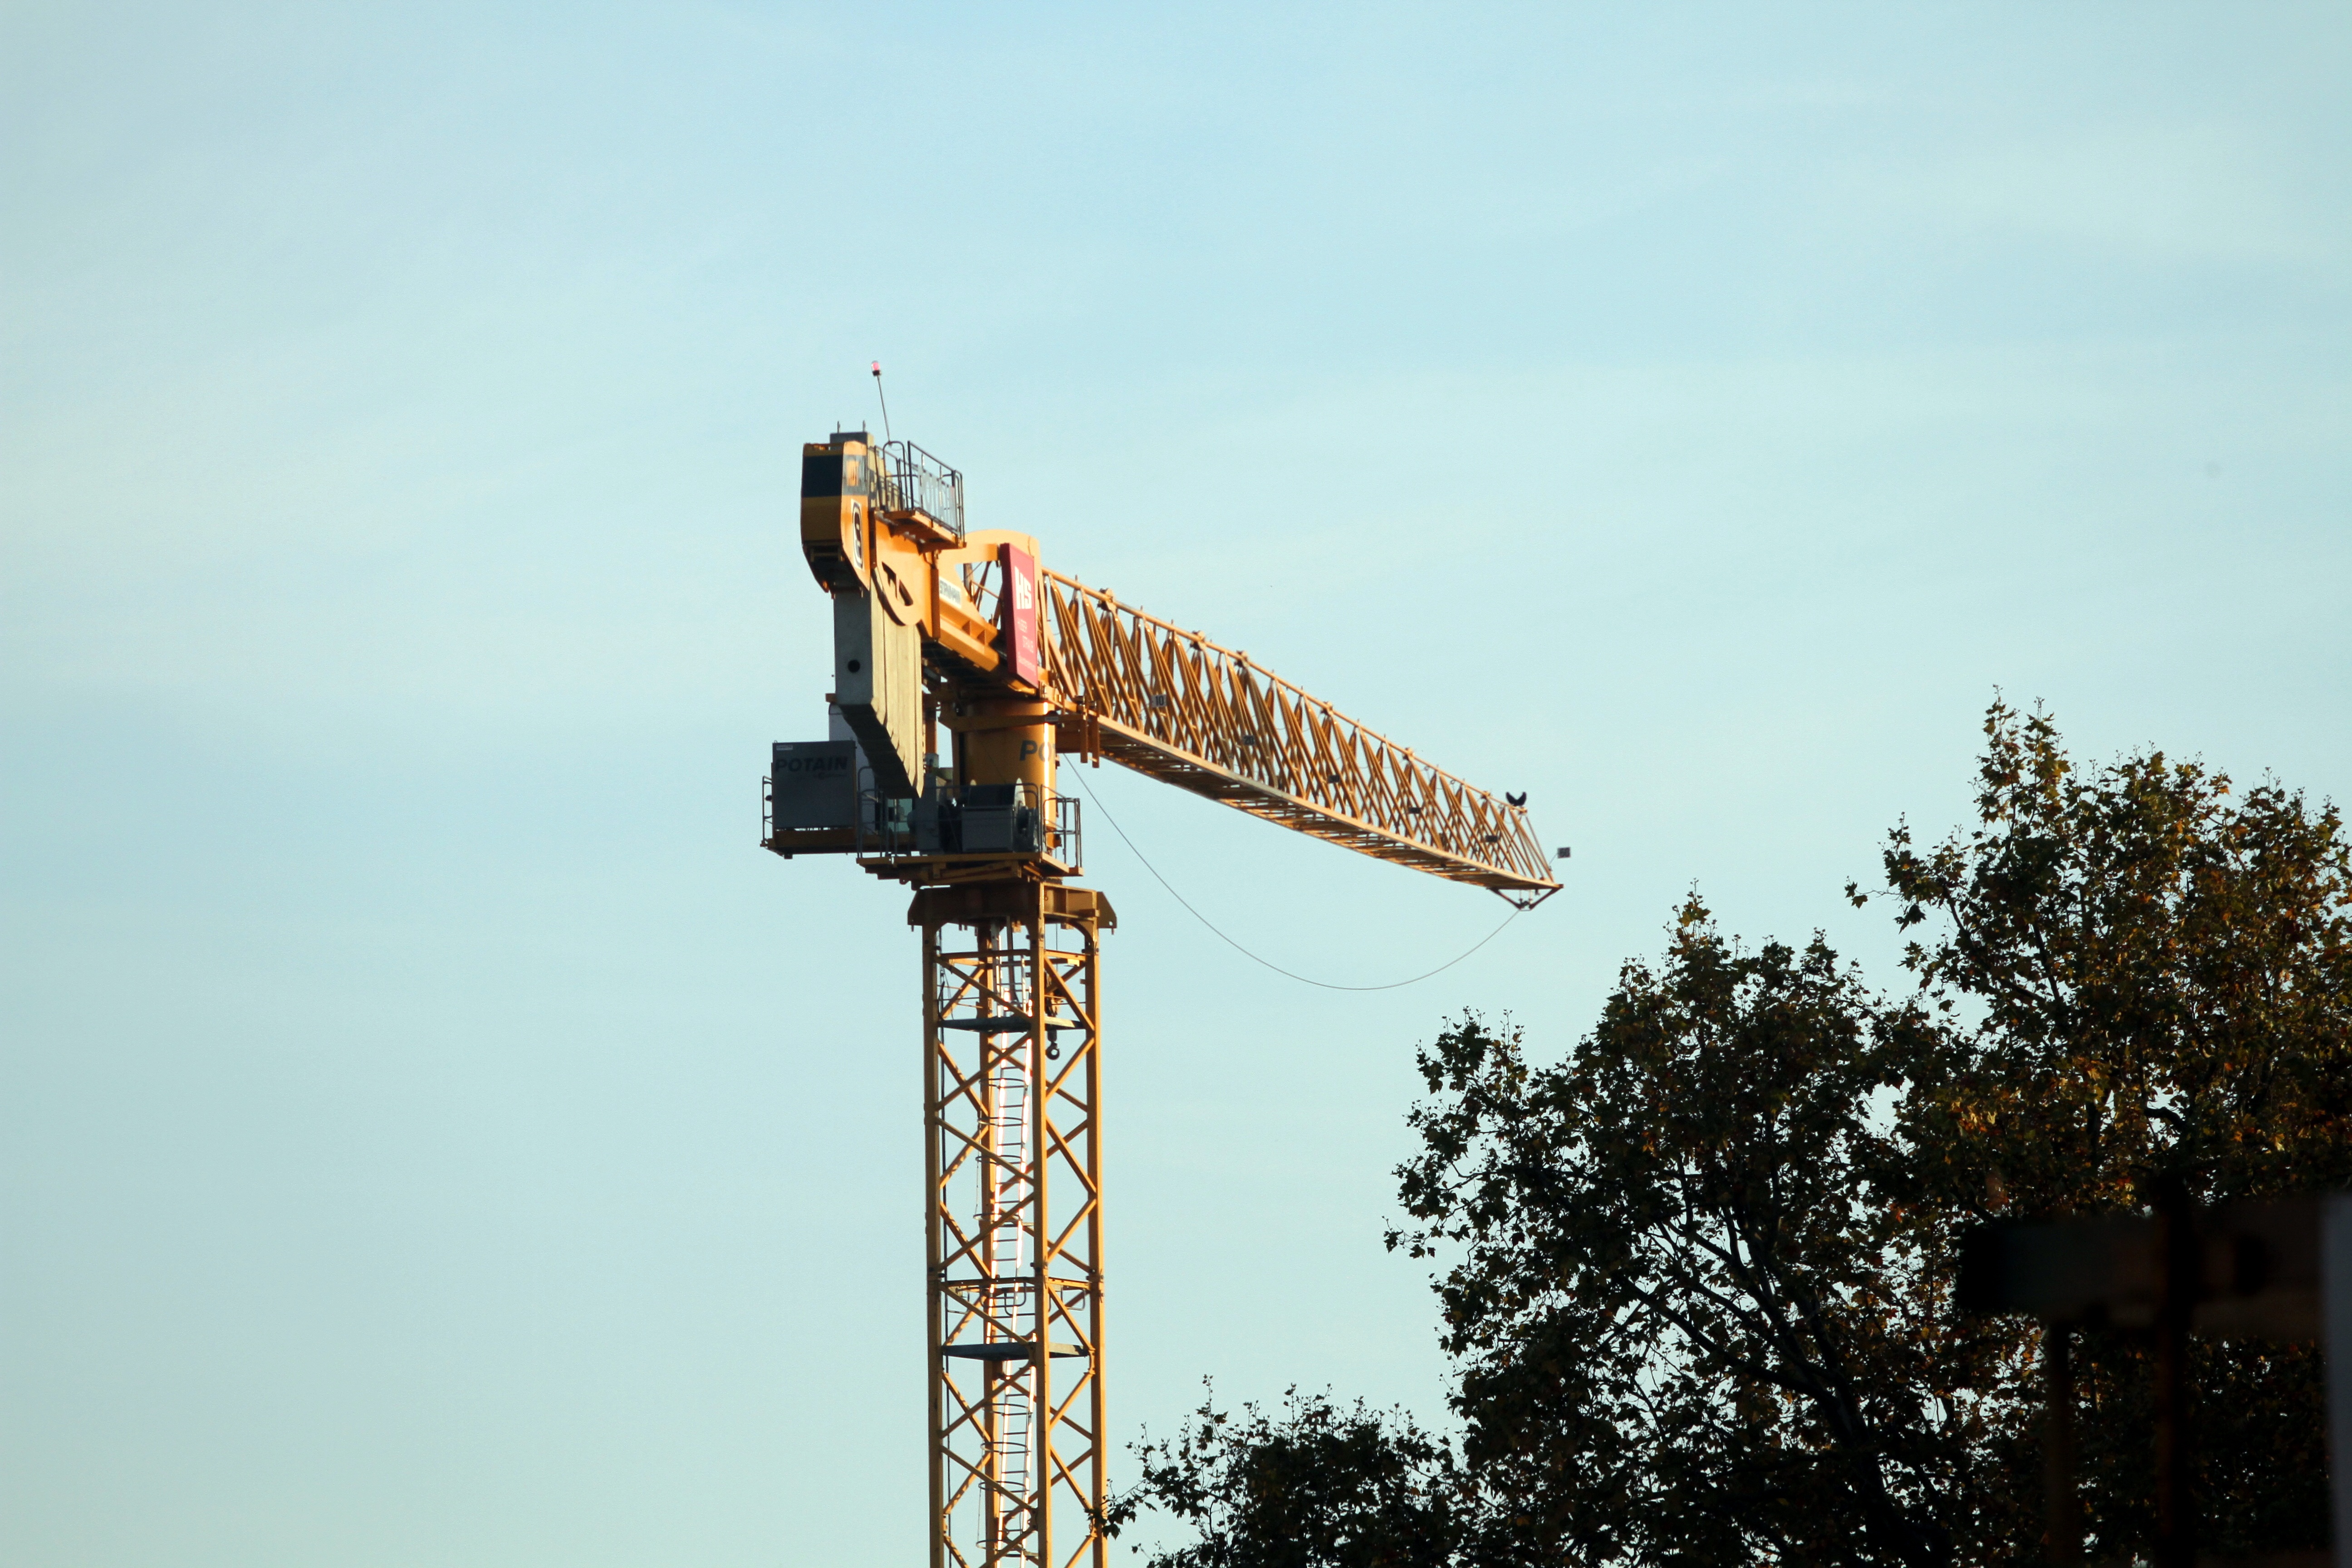
tower, landmark, crane, site, boom, baukran, construction work, crane boom